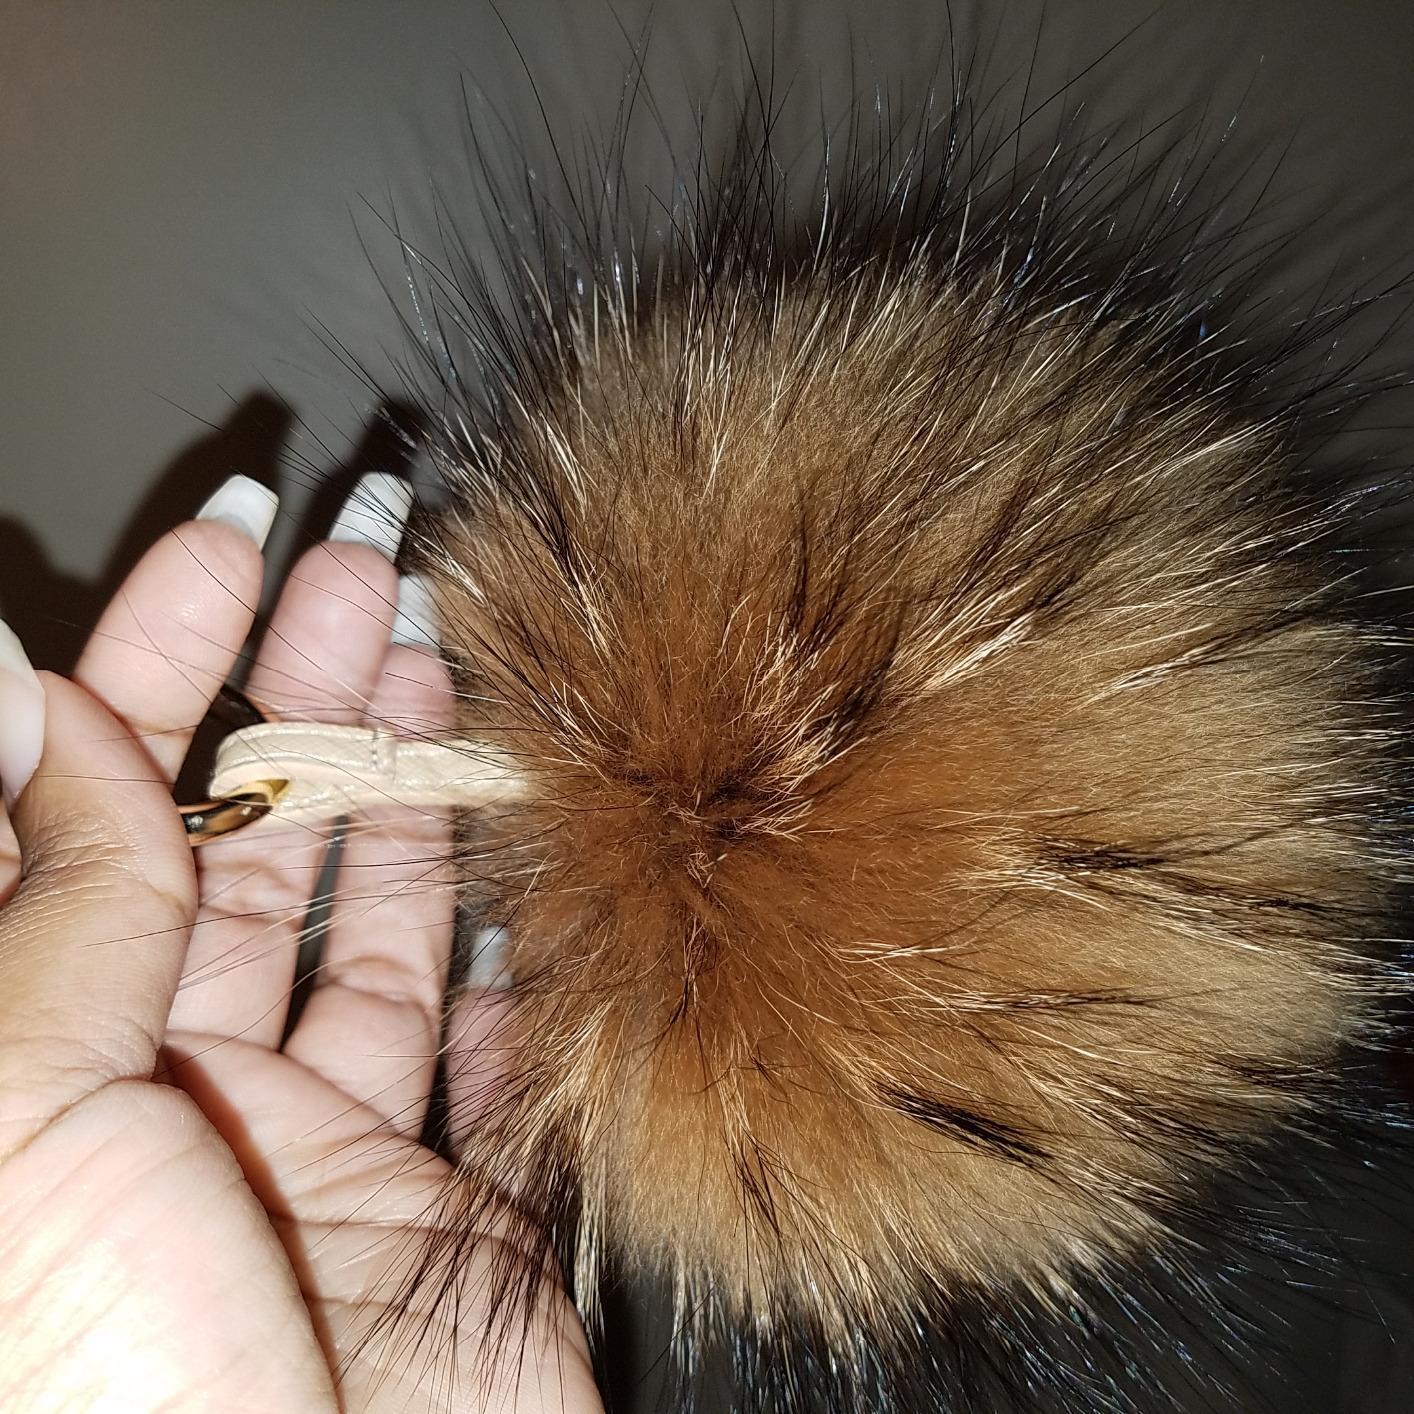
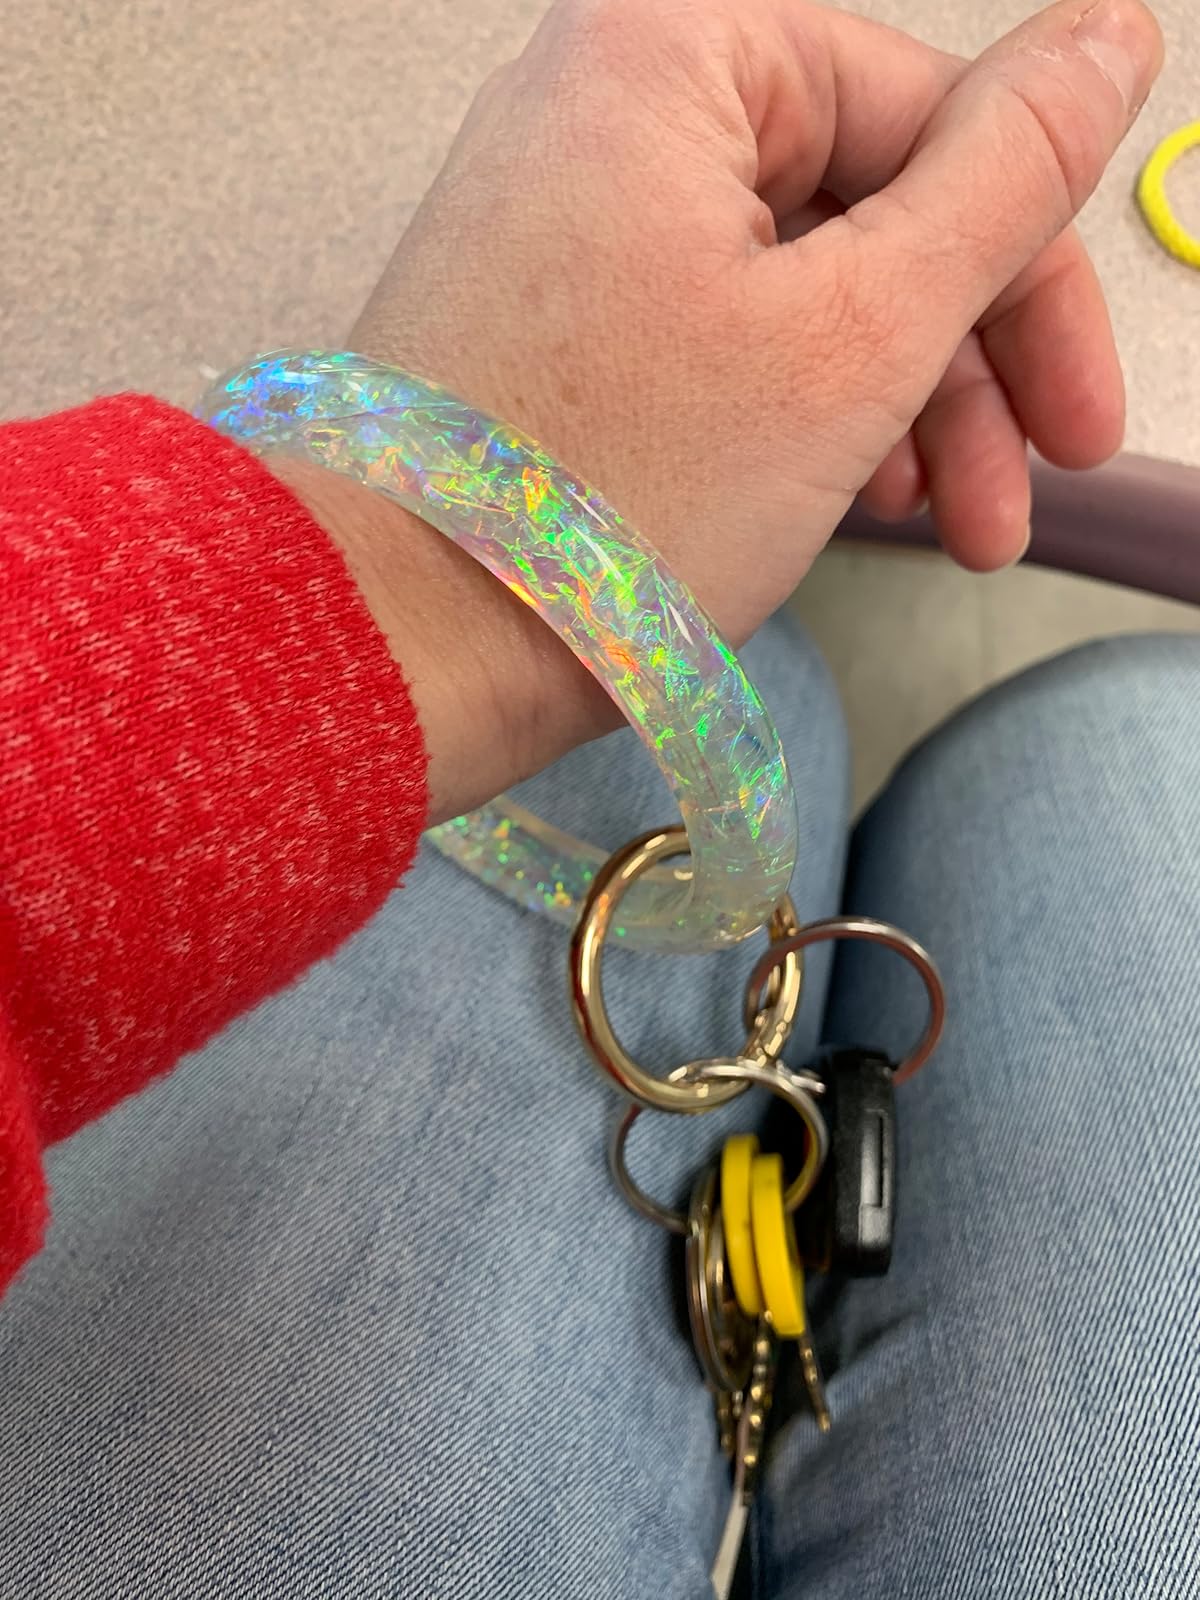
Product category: accessories_keychain
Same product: no